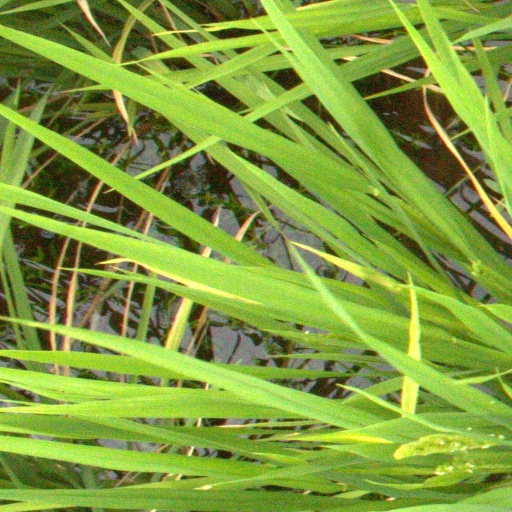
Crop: rice